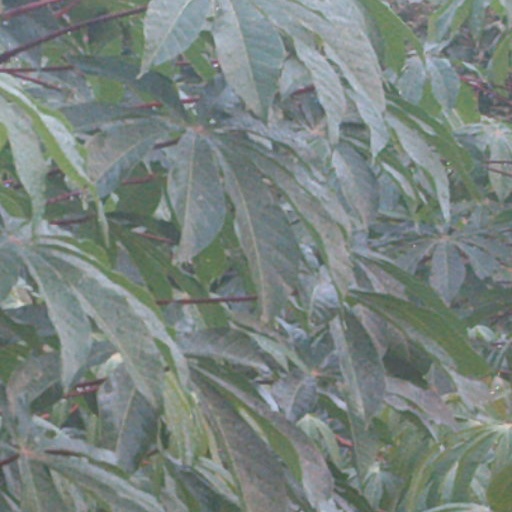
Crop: cassava